Erik Gjems-Onstad

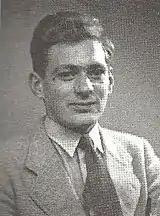
Erik Gjems-Onstad in the early 1940s.

In late 1940, Gjems-Onstad's group wanted to bring some newly created military devices to Allied forces. It was decided that one of them was to travel to the UK, while Gjems-Onstad was to travel to Stockholm. Gjems-Onstad was joined by three others, and they decided to let themselves be arrested in Östmark in Sweden. They were transported to Stockholm, but the Norwegian legation was not interested in the inventions. Gjems-Onstad was then directed to contact the British military attaché. He reached Major Malcolm Munthe, who was interested in the devices. Gjems-Onstad was arrested by Swedish police in Stockholm on 25 March 1941, as parts of Munthe's organisation had been compromised. Gjems-Onstad was imprisoned at the Stockholm police station for 13 days, and then for 59 days in the Stockholm Remand Prison. On 23 May 1941, the government decided that he was to be expelled and banned from entering Sweden (the ban was repealed after the war). He was originally scheduled to be deported to Canada via Moscow and China, but the plans were halted due to the German invasion of the Soviet Union. He was instead sent to the Norwegian refugee camp in Öreryd. He was ordered by the British to escape from Öreryd in October 1941 and travel to Norway. He was captured by the Swedish Home Guard close to the Norwegian border, but was sent by plane to the UK by Swedish authorities in December.